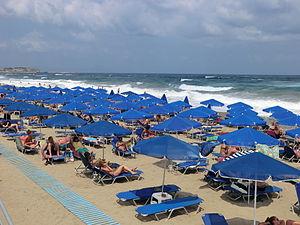
Vue de la plage de Réthymnon.